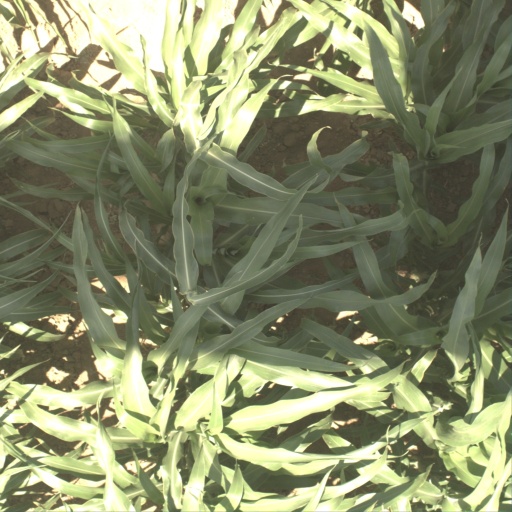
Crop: sorghum